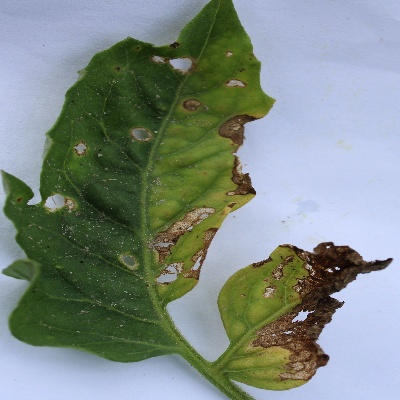
Crop: Tomato
Condition: septoria leaf spot